Princes Gardens, Aldershot

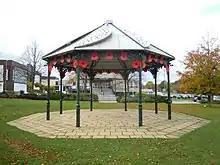
Bandstand in Princes Gardens

Today Princes Gardens is a venue for public events including local celebrations and public concerts. It has a number of ornamental flower beds with grassed areas and seating. In celebration of the Queen's Diamond Jubilee Rushmoor Borough Council erected a permanent bandstand in 2012 where brass bands, dancers and solo artists regularly perform. The design was chosen by local people and the bandstand was officially opened in 2012 during the town's Victoria Day Jubilee Celebration Victoria Day Jubilee Celebration. Central to the park is a sculpture of a charging horse crossing a section of Bailey bridge titled “The end is where we start from” which was unveiled in 1994 as part of an Older Urban Area Regeneration scheme and which represents the link between the civilian town of Aldershot and the British Army.